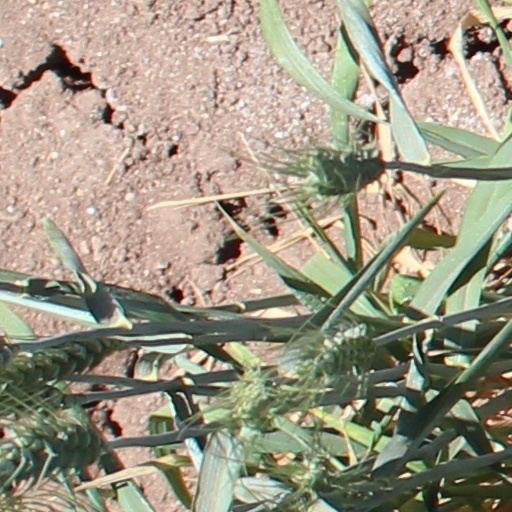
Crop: wheat